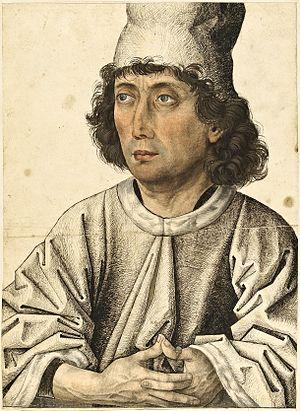
La Ernst von Siemens Kunststiftung est une fondation d'art de droit civil dont le siège se situe à Munich. Fondée en 1983 par Ernst von Siemens, elle se consacre à la promotion des beaux-arts.